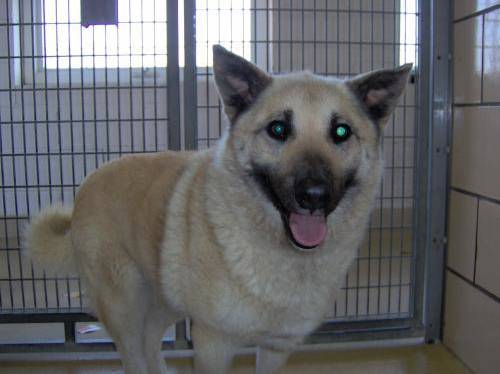
Label: dog